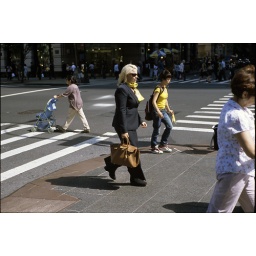
I am sure she has better shoes in her bag. No sense breaking your feet walking to the subway.